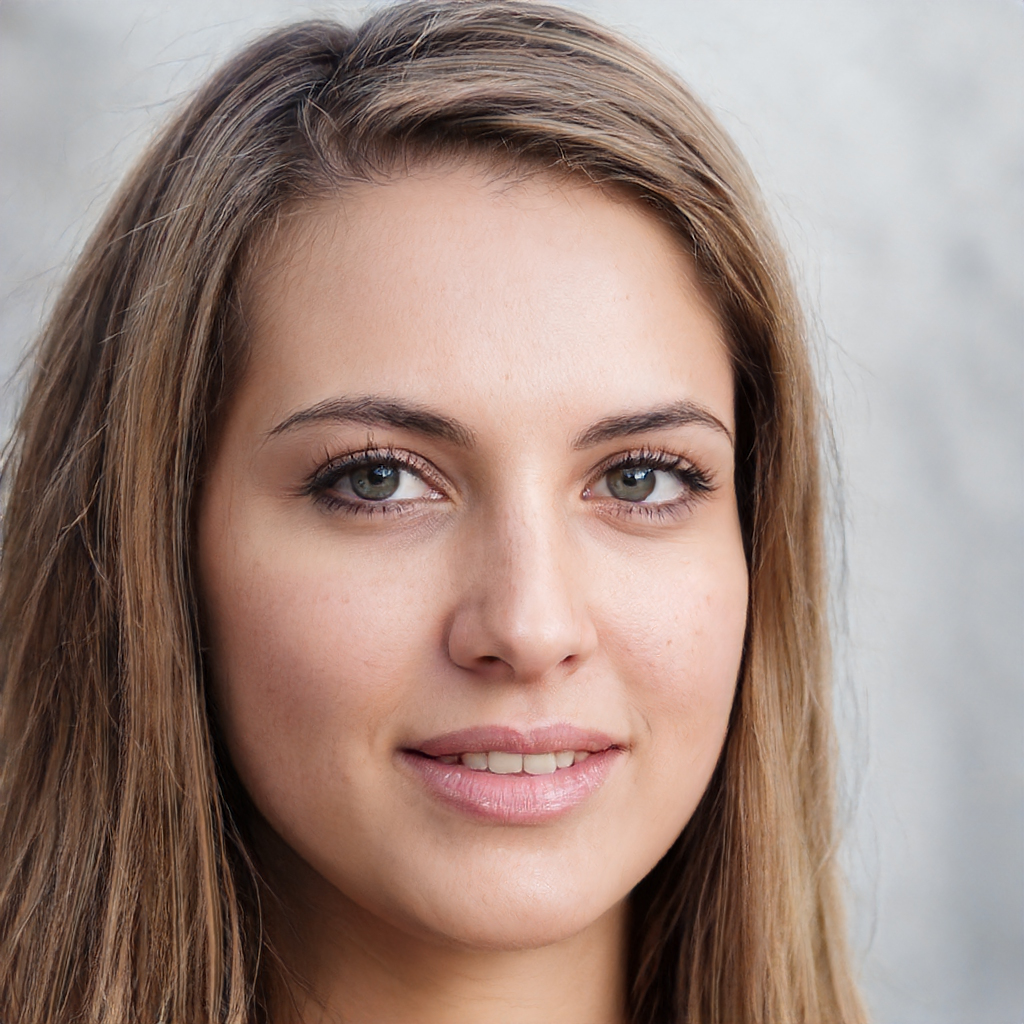
Gender: Female